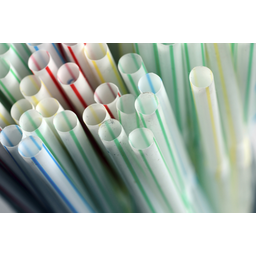
Label: plastic